Kazerun

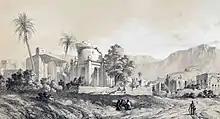
A sketch of the remains of the city of Bishapur during the time of Mohammad Shah Qajar, by Eugène Flandin in the Iran Travel literature (Voyage en Perse)

The ruler of the city was also a Zoroastrian named Khorshīd Marzbān. After 'Adud al-Dawla came to power, this king paid special attention to Kazerun, the main reason for which was the location of this city on the commercial highway of the back shore of the Persian Gulf and Siraf Port.